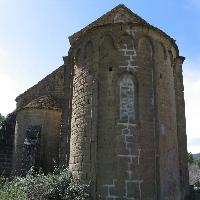
Weather: sun or clear